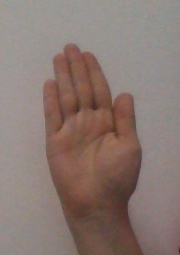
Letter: seen